Ayodhya

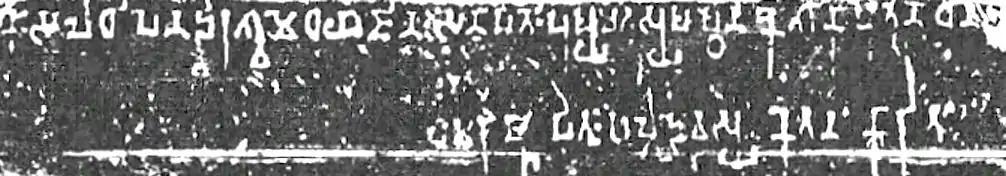
The Dhanadeva-Ayodhya inscription, first-century BC

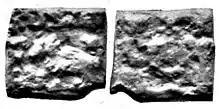
Coin of ruler Muladeva, of the Deva dynasty minted in Ayodhya, Kosala. Obv: "Muladevasa", elephant to left facing symbol. Rev: Wreath, above symbol, below snake.

After the decline of the Maurya empire, Saketa appears to have come under the rule of Pushyamitra Shunga. The first century BC inscription of Dhanadeva suggests that he appointed a governor there. The "Yuga Purana" mentions Saketa as the residence of a governor, and describes it as being attacked by a combined force of Greeks, Mathuras, and Panchalas. Patanjali's commentary on Panini also refers to the Greek siege of Saketa.